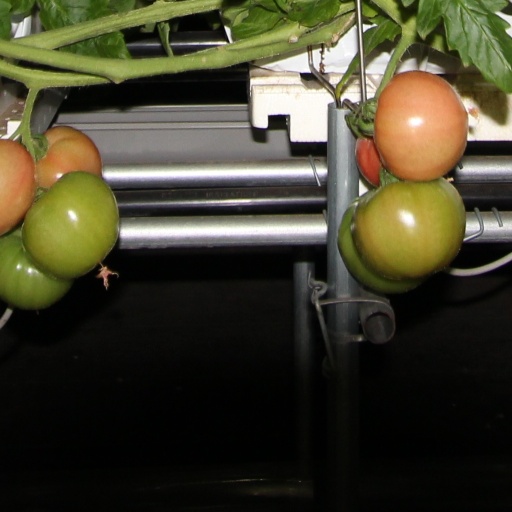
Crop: tomato